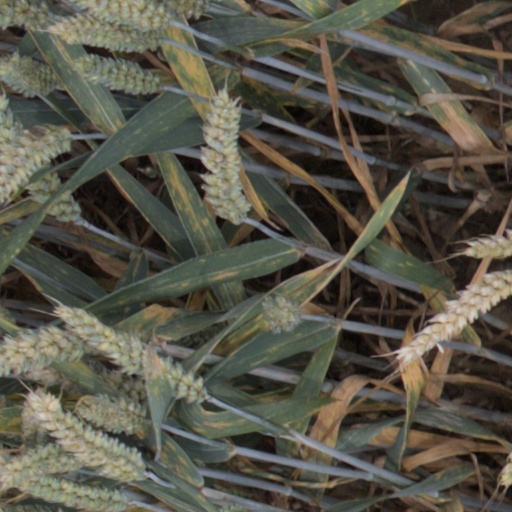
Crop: wheat